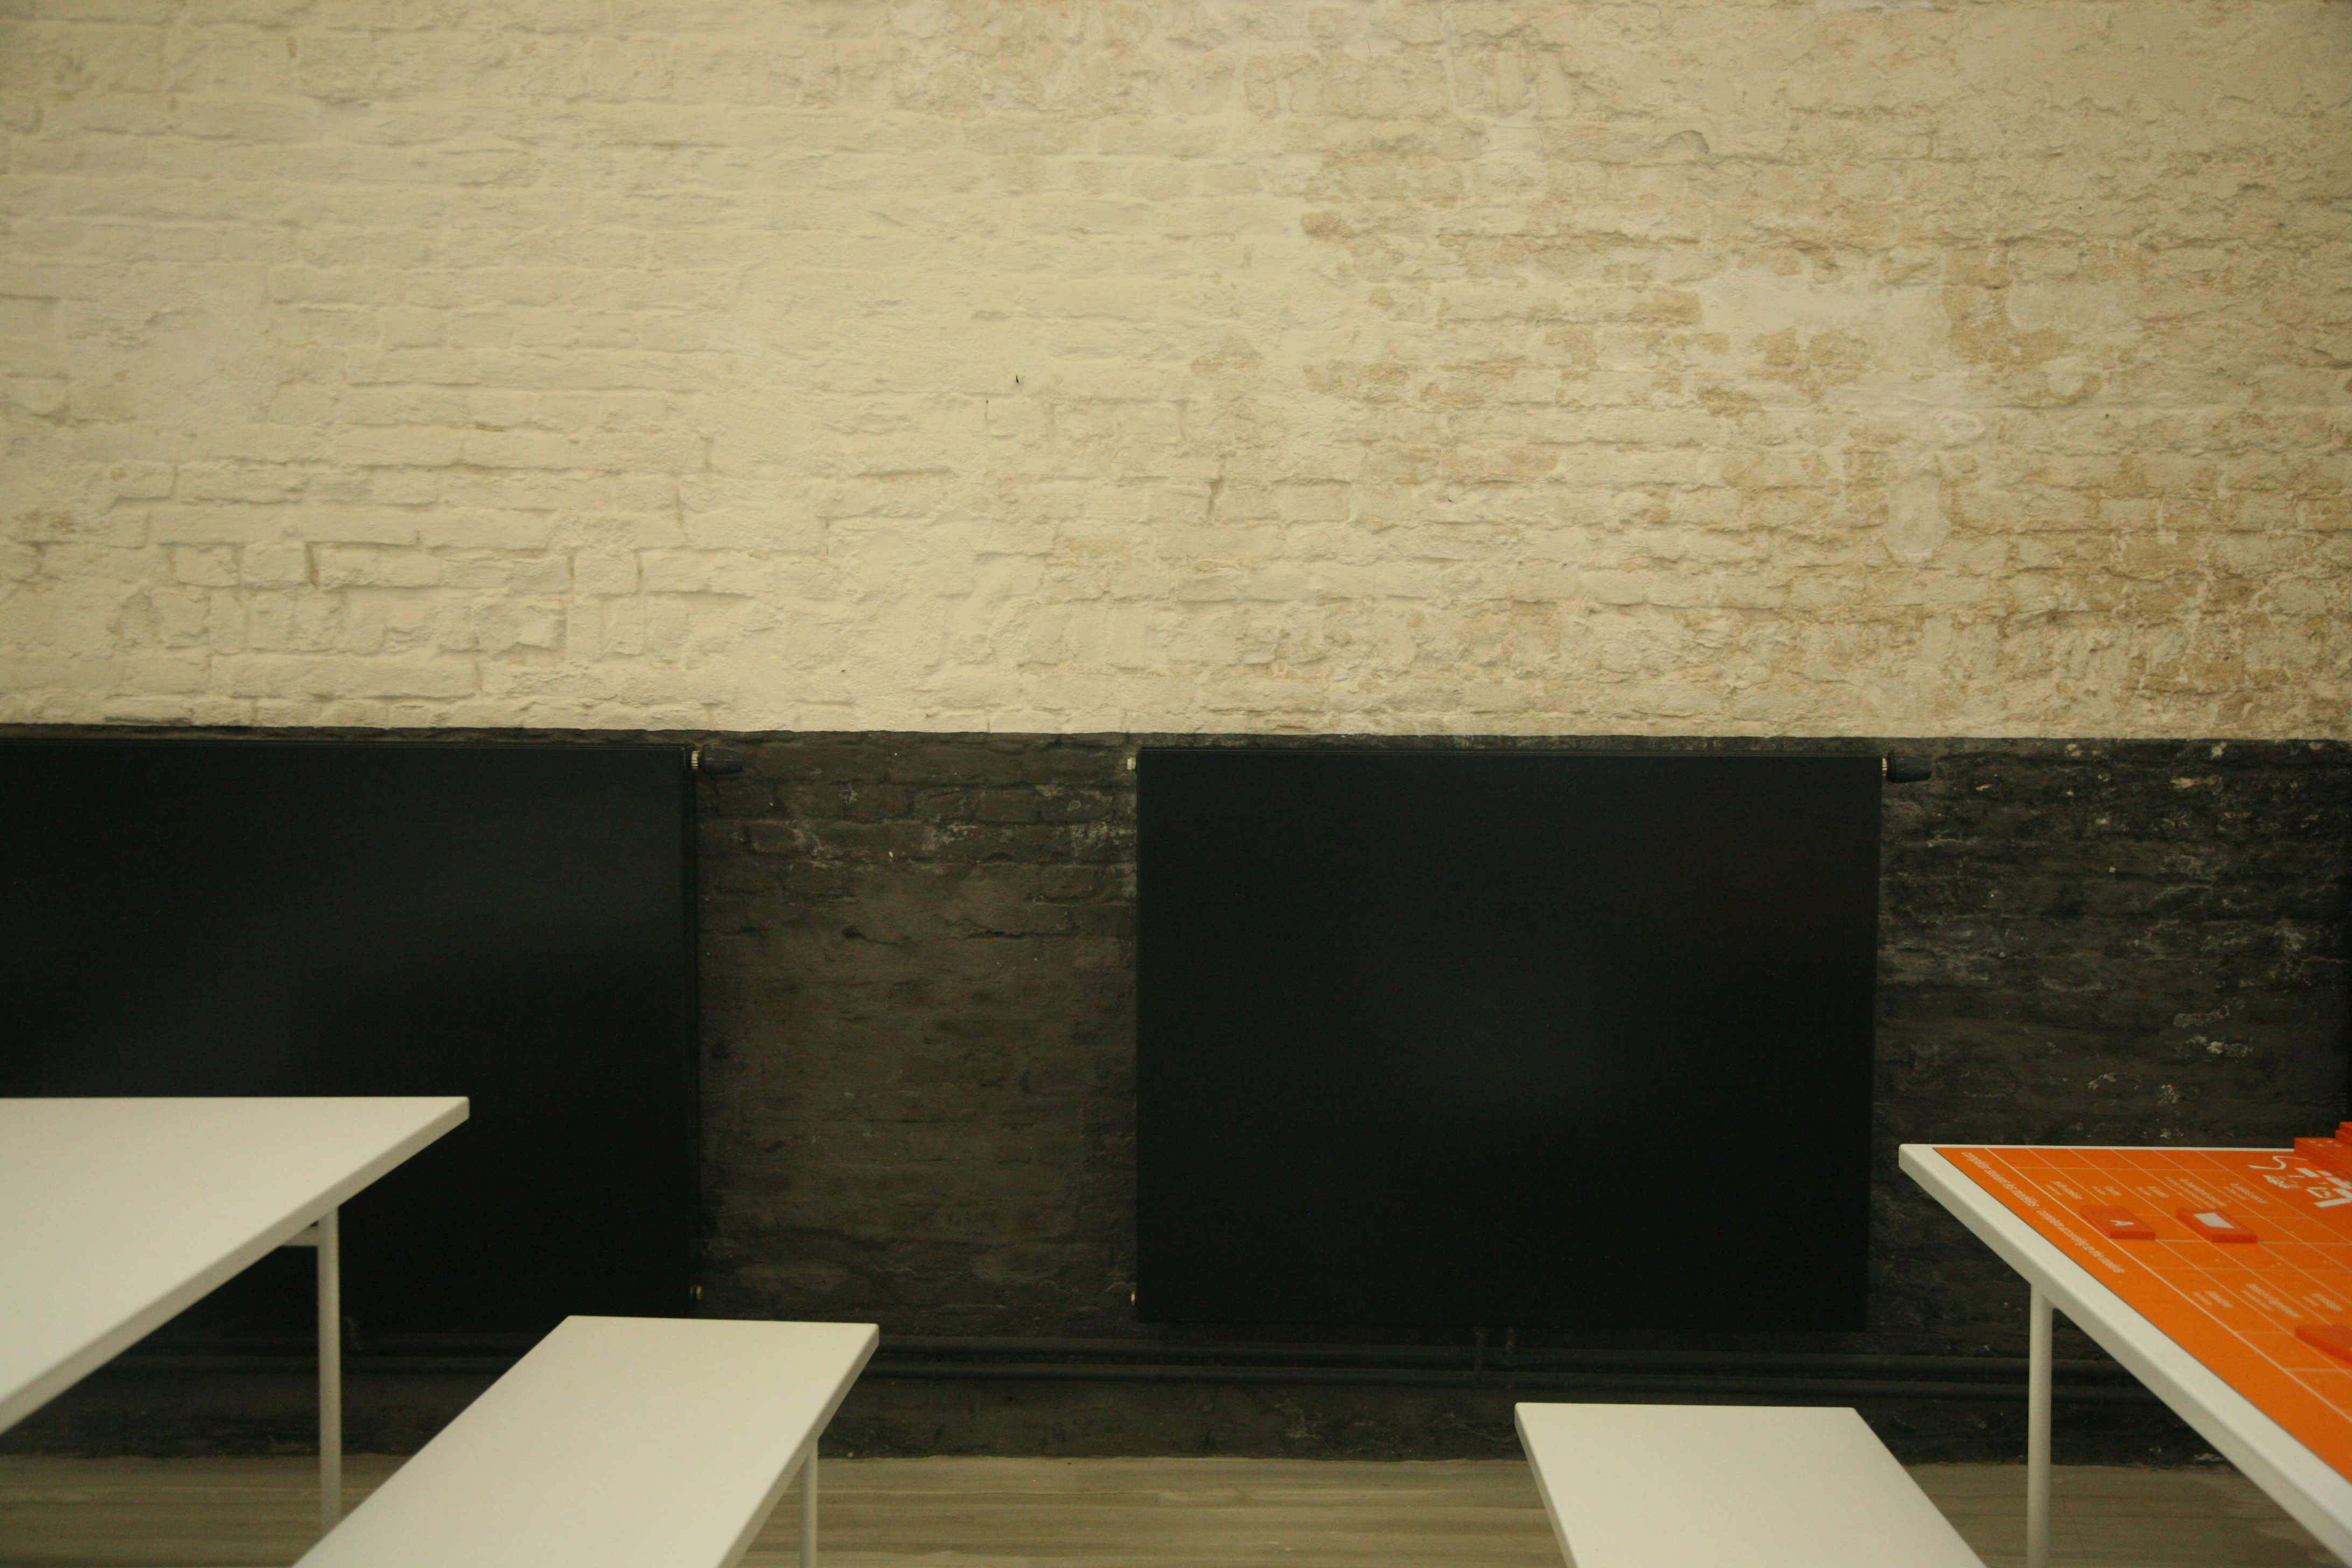
wood, floor, wall, ceiling, tile, furniture, room, concrete, laundry, interior design, design, radiator, suelo, beton, boden, radiateur, hezkorper, flooring